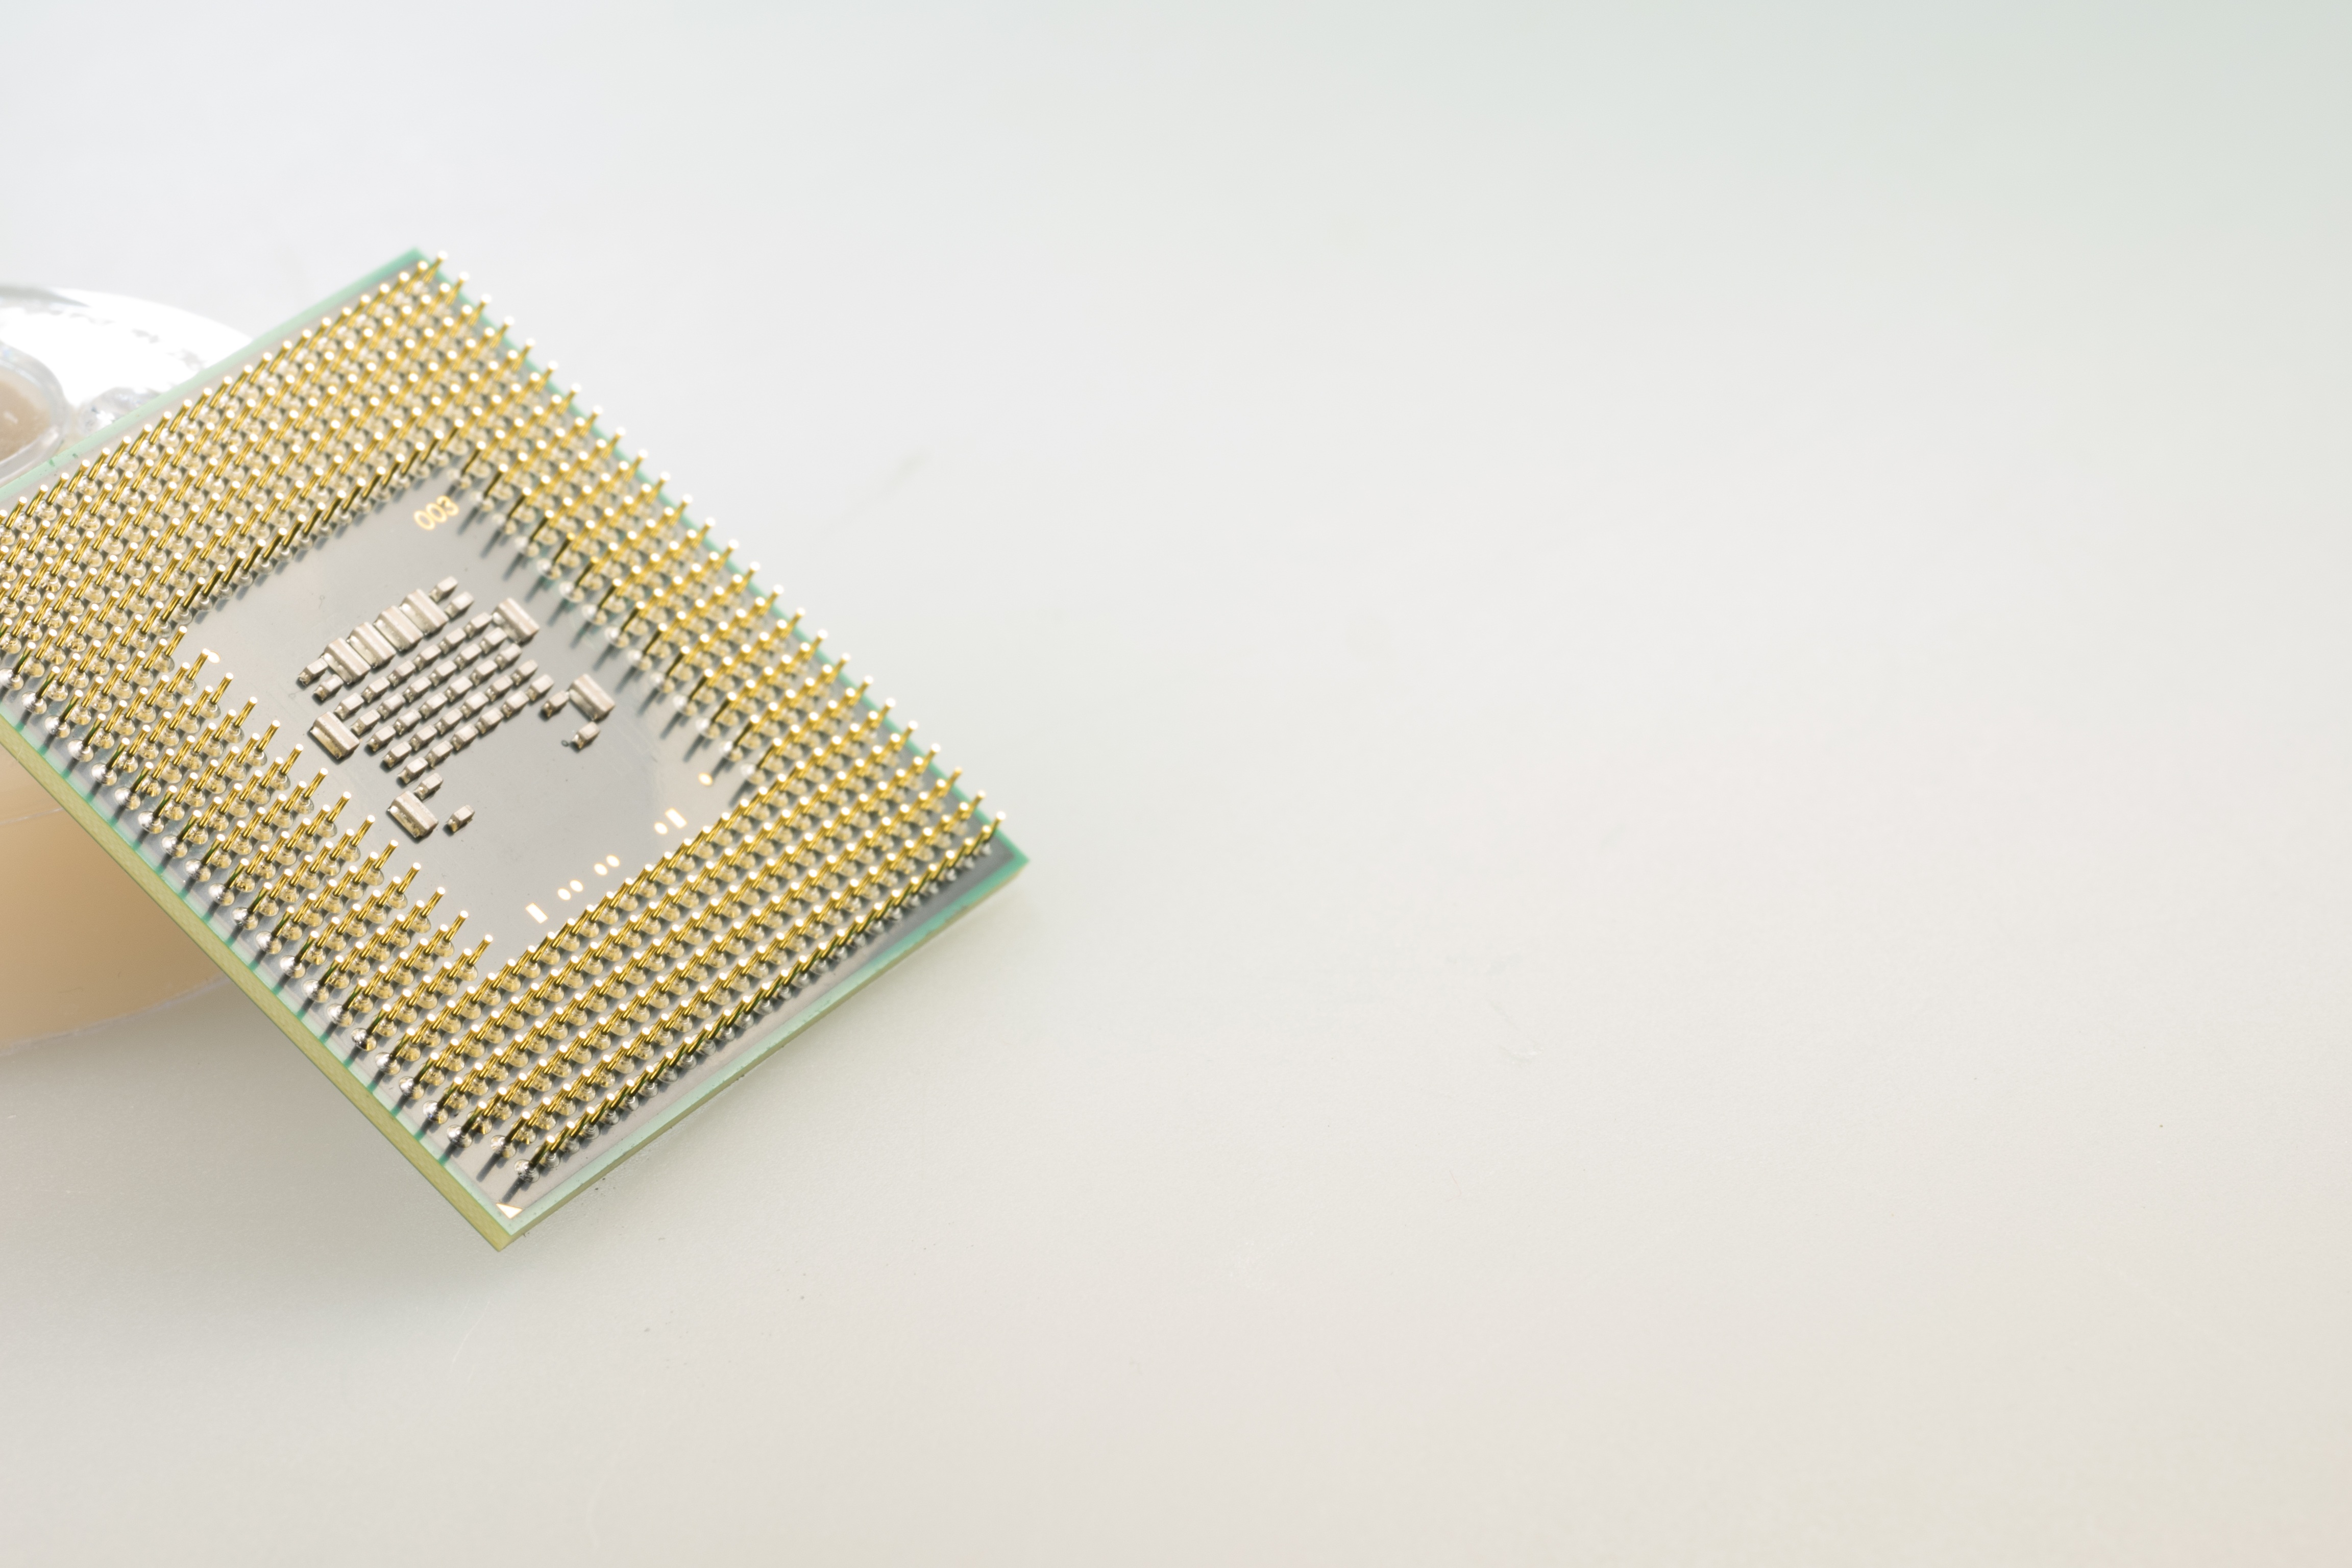
computer, board, technology, pen, macro, close, lighting, product, trace, pin, electronics, components, pc, software, slot, calculator, circuits, data, processor, cpu, chip, component, electrically, connections, electrical engineering, data processing, control center